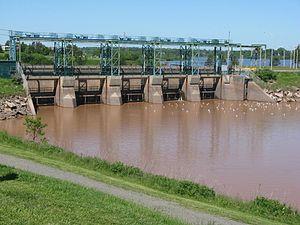
Un aperçu du pont chaussée de la rivière Petitcodiac à Riverview au Nouveau-Brunswick.